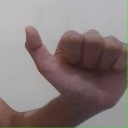
अक्षर: त